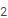
Number: 2